A History of Christianity: The First Three Thousand Years

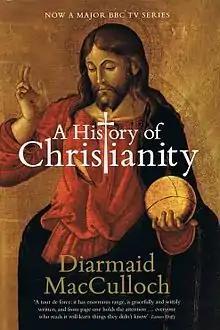
Cover of the first edition

A History of Christianity: The First Three Thousand Years is a 2009 book written by the English ecclesiastical historian Diarmaid MacCulloch, Professor of the History of the Church at the University of Oxford. It is a survey of the historical development of the Christian religion since its inception in the 1st century to the contemporary era. The first American edition was titled Christianity: The First Three Thousand Years, published in 2010 by Viking Press, imprint of Penguin Books.